The House on Mango Street

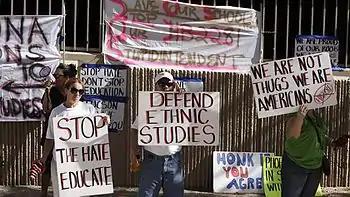
Protesters in June 2011 in support of the Tucson Unified School District's Mexican-American studies program. A new state law effectively ended the program, saying it was divisive.

Despite its high praise in the realm of Latino literature, "The House on Mango Street" has also received criticism for its sensitive subject matter and has been banned from several school curriculums. The American Library Association has listed the book as a "Frequently Challenged Book with Diverse Content". For example, in 2012 the St. Helens school board in Oregon removed the book from its middle-school curriculum, expressing "concerns for the social issues presented." In response, Katie Van Winkle, a former student at St. Helens, launched a letter-writing campaign on Facebook. Her efforts to "save Mango Street" were successful and the St. Helens school board voted to keep "The House on Mango Street" in its curriculum.